Irunkōvēl

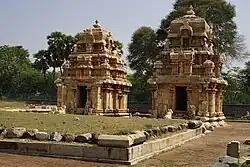
Moovar Koil Temple Complex built by Irunkovel chieftain Boothi Vikramakesari

The most famous among them was a contemporary of Karikala Chola as well as poet Kapilar and lived during the Sangam era. There is a song of Kapilar when Irunkovel would not accept Pari s daughters. Sangam literature mentions a chieftain called Irunkovel who could trace his lineage back over 49 generations to residence in Dvārakā. He is later defeated by Karikala Chola and becomes a subordinate to the Chola sovereign.